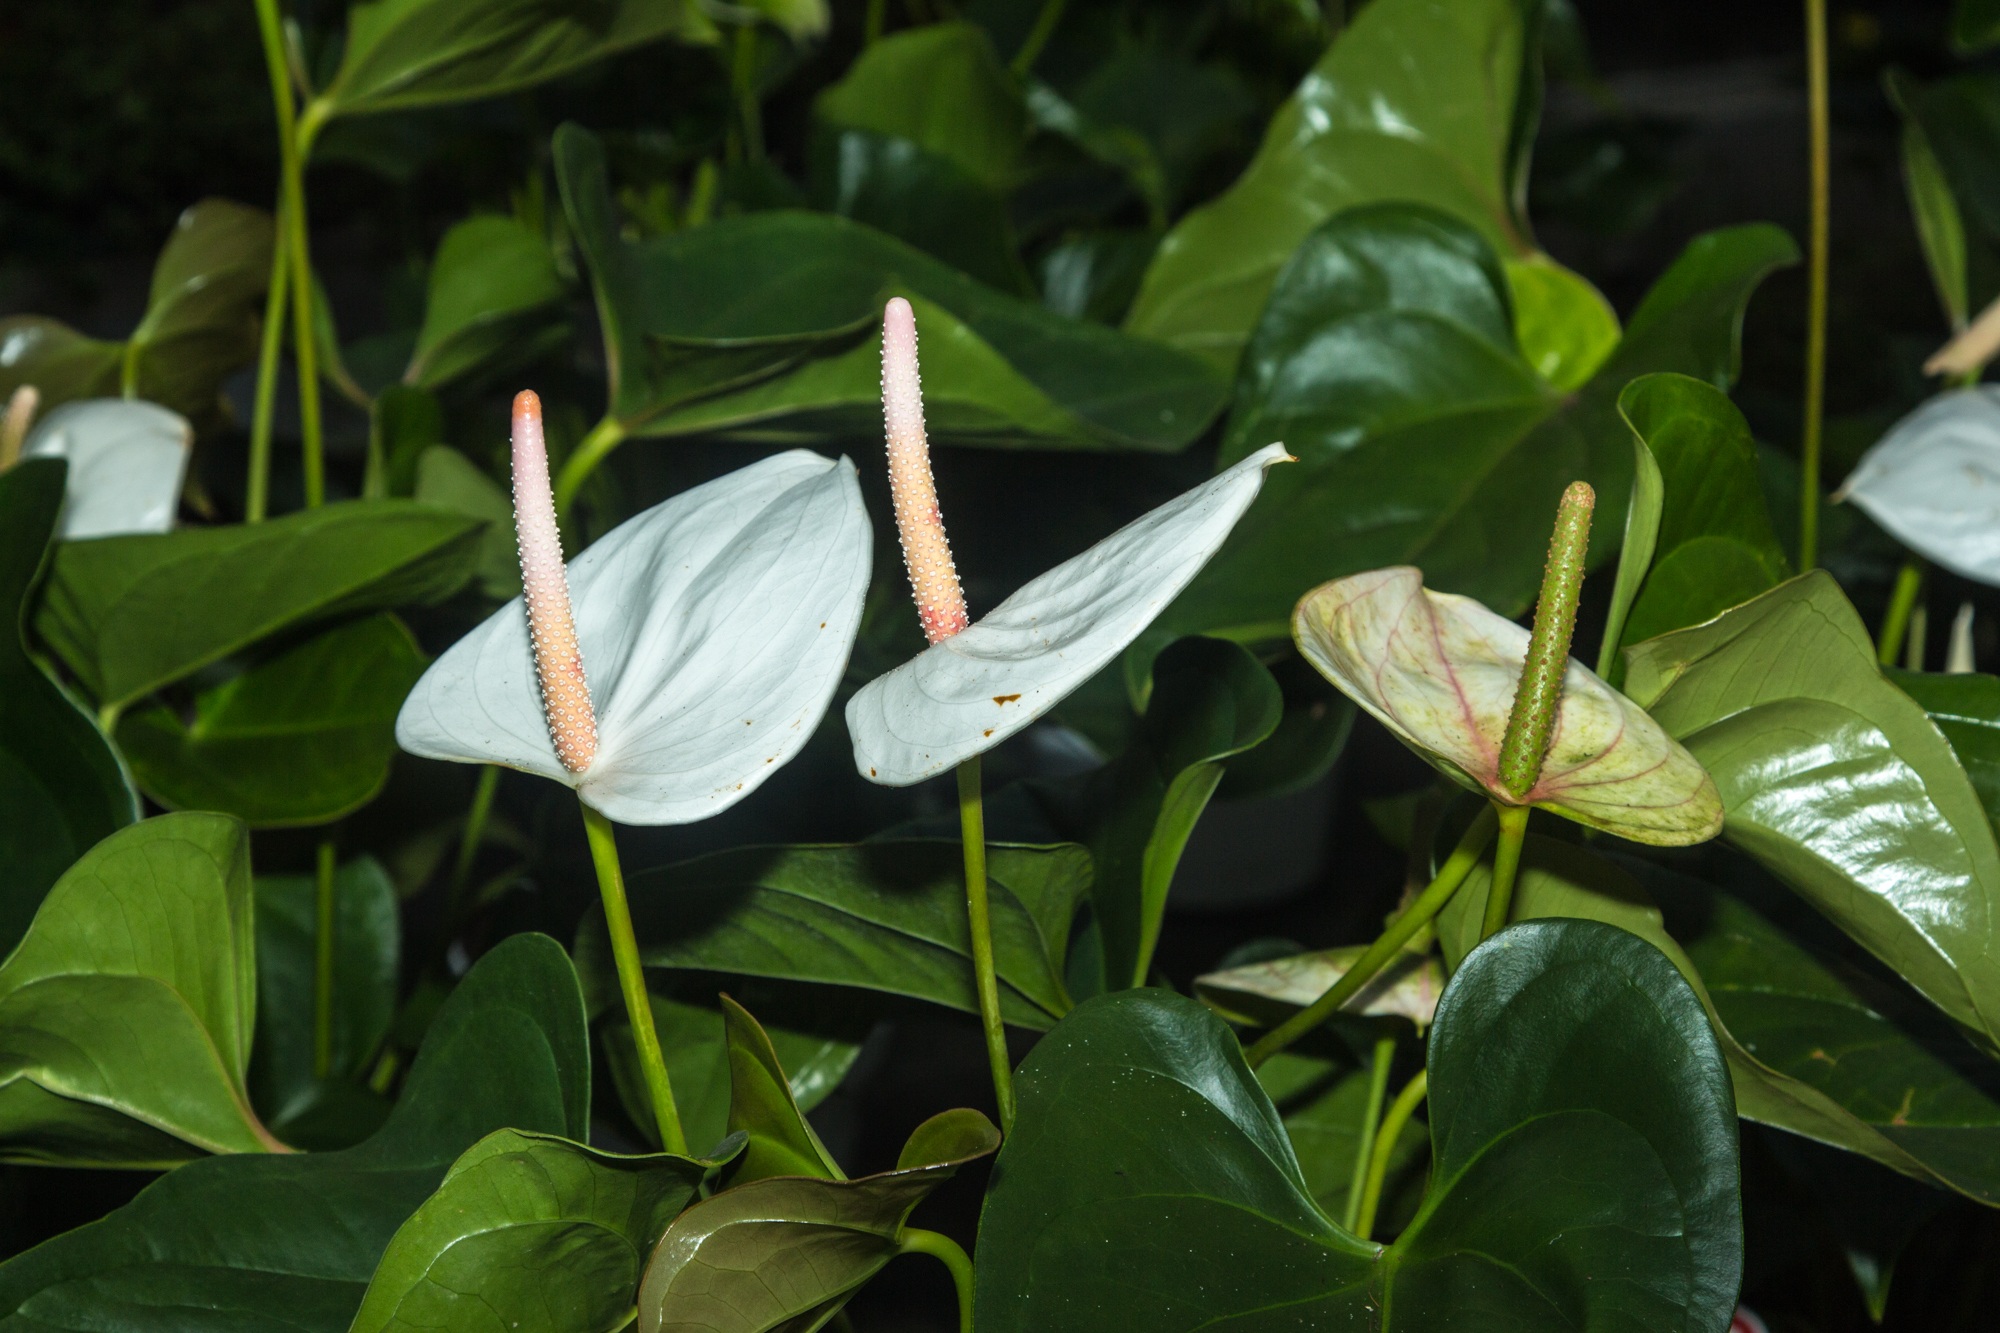
blossom, plant, white, leaf, flower, bloom, green, jungle, insect, botany, butterfly, close, flora, fauna, invertebrate, shrub, tropics, arum, moonflower, flowering plant, land plant, moths and butterflies